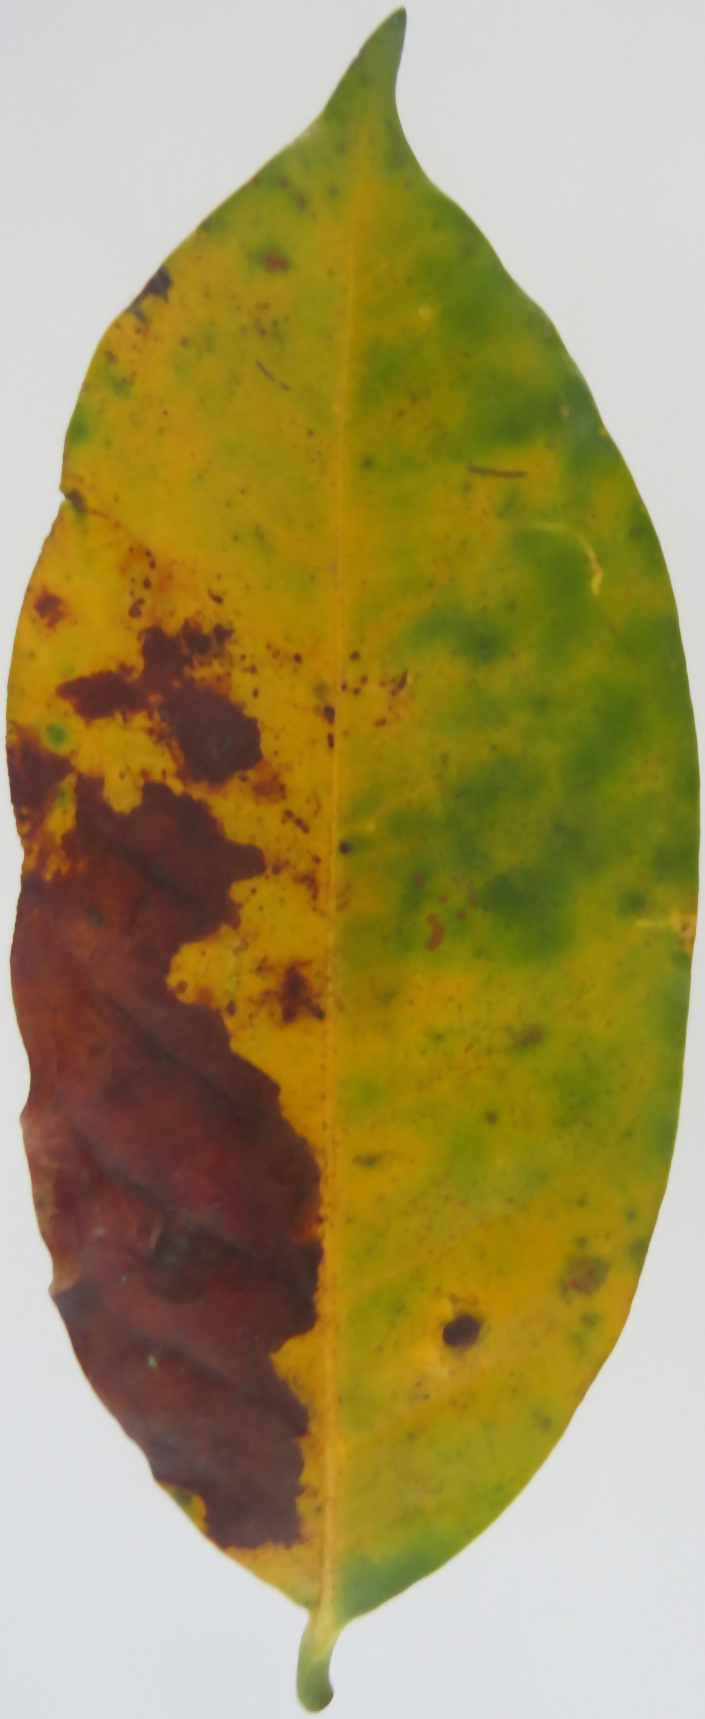
Label: phosphorus-P